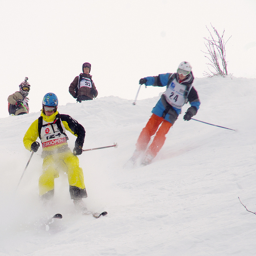
A group of people riding skis down a snow covered slope.
 a group of people skiing down a snow covered slope
Two skiers going downhill while two other skiers stand and watch them.
a number of people riding skis on a snowy surface
People skiing on their skis at a ski slope.